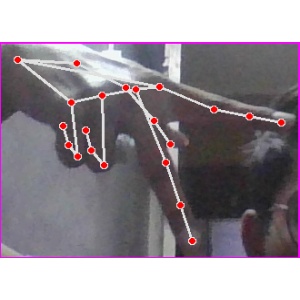
अक्षर: प